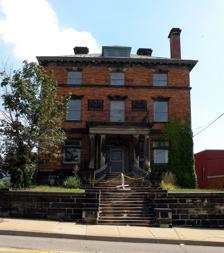
Building: Chalfant Hall
Country: United States of America
Year built: 1900
Historic site in Pennsylvania, USA Chalfant Hall Location 915 Ridge Avenue ( Allegheny West ), Pittsburgh, Pennsylvania , USA Coordinates 40°26′59.16″N 80°0′59.83″W / 40.4497667°N 80.0166194°W / 40.4497667; -80.0166194 Built circa 1900 Pittsburgh Landmark – PHLF Designated 1981 Location of Chalfant Hall in Downtown Pittsburgh Chalfant Hall of the Community College of Allegheny County (CCAC), located at 915 Ridge Avenue in the Allegheny West neighborhood of Pittsburgh, Pennsylvania , was built circa 1900. It was the former house of Henry Chalfant (1867–1928), who graduated from Harvard in 1899 and succeeded his father in the firm of Spang, Chalfant & Co. The house was added to the List of Pittsburgh History and Landmarks Foundation Historic Landmarks in 1981. CCAC acquired the property the same year. In 2019, CCAC announced that Chalfant Hall would be renovated to become the college's new Center for Teaching and Learning. References